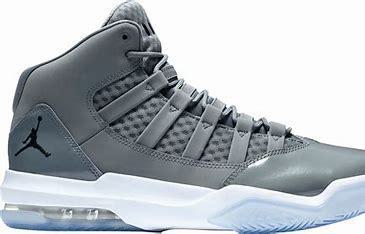
Brand: Jordan
Model: Max Aura 5